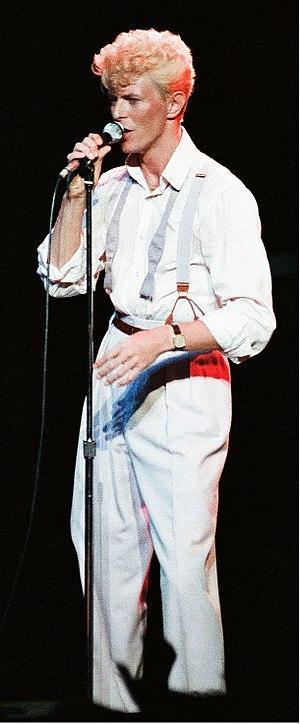
David Robert Jones dit David Bowie [ˈdeɪvɪd ˈbəʊi] est un auteur-compositeur-interprète et acteur anglais né le 8 janvier 1947 à Londres et mort le 10 janvier 2016 à New York.